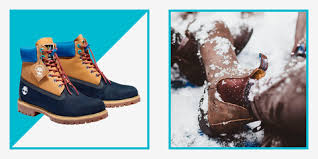
Label: Boat